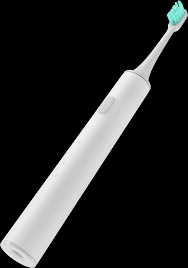
Waste category: trash